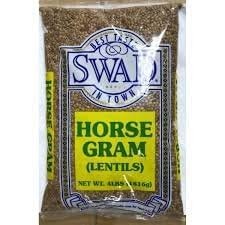
Item Name: Swad Horse Gram (Muthira, Kulith Beans) - 4 Lb Indian Groceries
Bullet Point: Horse Gram (Also known as Kollu, Ulavalu, Kulthi, or Muthera)
Product Description: Kulthi is a type of legume, generally grown in dry agricultural areas. It is small oval, somewhat kidney shaped, green brown to reddish brown colored bean, about ½ inch diameter in size. Its aroma is similar to freshly cut hay. These are very hard in texture and require prolonged cooking time to obtain palatable value. It is consumed as whole seed, sprouts or as whole meal largely by the rural areas of southern India. Commonly used as animal feed in India.
Value: 64.0
Unit: Fl Oz

Price: 17.99